Otakar Německý

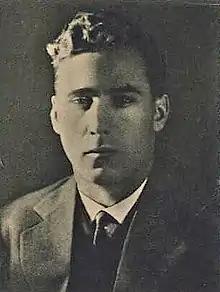

Otakar Německý (2 March 1902 – 18 March 1967) was a Czech Nordic skier. He competed for Czechoslovakia in Nordic combined and cross-country skiing in the 1920s.